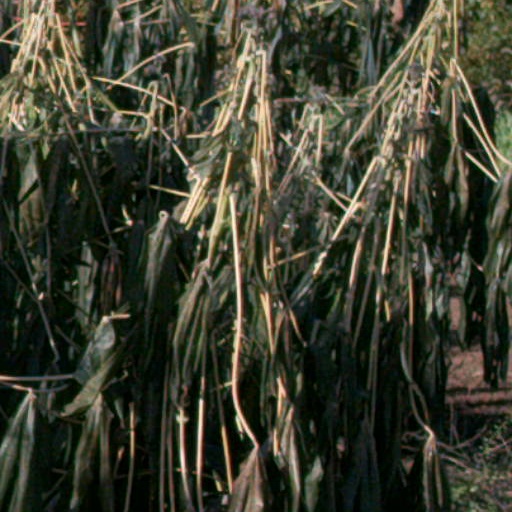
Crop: cassava